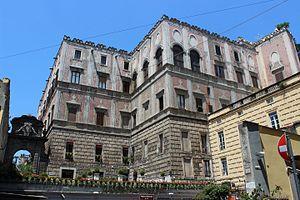
Pour villas de Naples se réfère à ces villas qui sont nées dans une période allant de la Renaissance à la Belle Époque.